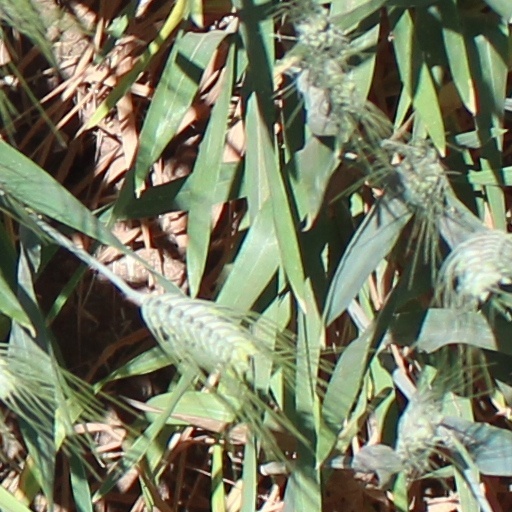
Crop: wheat